Yagoshi Station

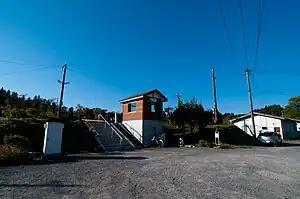
Yagoshi Station in October 2010

is a railway station located in the city of Ichinoseki, Iwate Prefecture, Japan, operated by the East Japan Railway Company (JR East).